British Museum

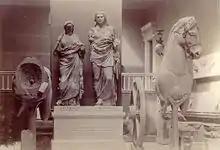
The Mausoleum of Halicarnassus Room, 1920s

From 1778, a display of objects from the South Seas brought back from the round-the-world voyages of Captain James Cook and the travels of other explorers fascinated visitors with a glimpse of previously unknown lands. The bequest of a collection of books, engraved gems, coins, prints and drawings by Clayton Mordaunt Cracherode in 1800 did much to raise the museum's reputation; but Montagu House became increasingly crowded and decrepit and it was apparent that it would be unable to cope with further expansion.